2020 in Japan

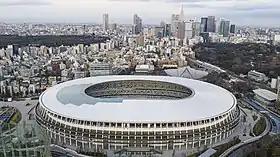
Japan National Stadium, the main stadium of the 2020 Summer Olympics and Paralympics in Tokyo, scheduled to begin on 24 July and 25 August, respectively, were both postponed to 2021 as a result of the ongoing COVID-19 pandemic.

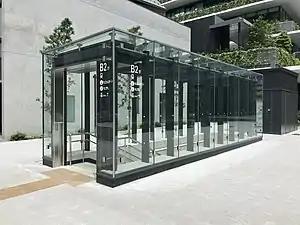
The Toranomon Hills Station station opened on 6 June 2020.

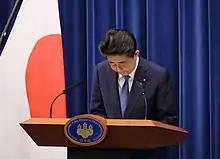
Former LDP President and Prime Minister Shinzo Abe announced his resignation during a press conference in Tokyo on 28 August, due to his second ulcerative colitis since 2007.

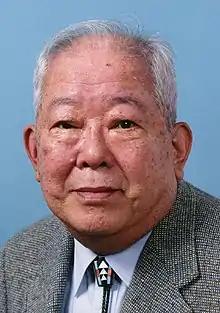
Masatoshi Koshiba, Nobel Prize-winning Japanese physicist, died of natural causes at the age of 94.

In the second year of Reiwa Memoriam despite Japanese demographic and aging crisis in the country, among top 20 famous Japanese people who passed away peacefully due to illness and old age, including Katsuya Nomura, Mariko Miyagi, Kiyoshi Sasabe, Junzo Sekine, Nobuhiko Obayashi, Takuo Aoyagi, Yuji Adachi, Kansai Yamamoto, Mieko Hirota, Masakazu Konishi, Tetsuya Watari, Yutakayama Hiromitsu, Kyōhei Tsutsumi, Toshinori Kondo, Hiroh Kikai, Sakata Tōjūrō IV, Masatoshi Koshiba, Akito Arima, Minoru Makihara, and Takeo Okada.